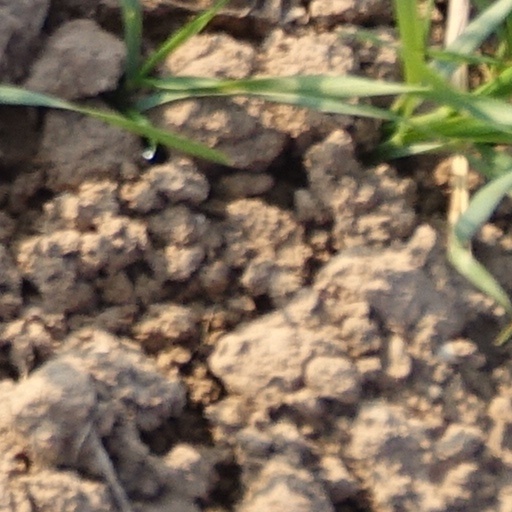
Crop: wheat